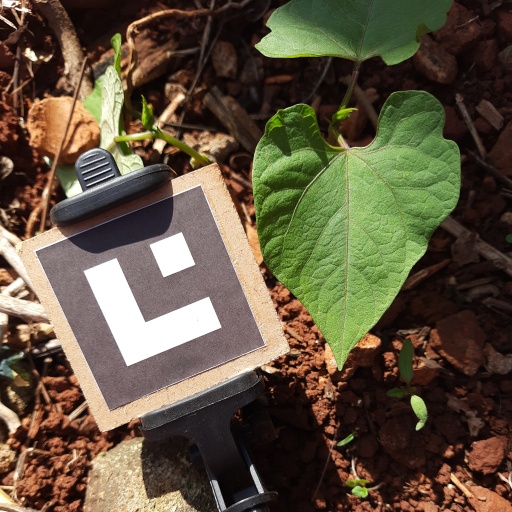
Observations: wavy surface, no eating holes, under sunlight